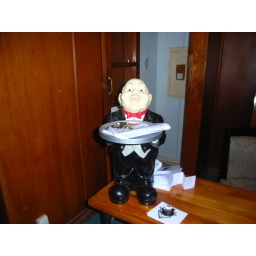
The sign in desk